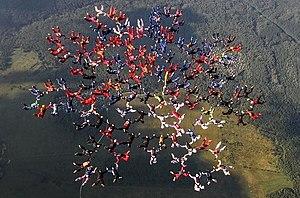
Dobromir Slavchev est un homme d'affaires bulgare, personnalité publique, mécène des art et des sports, producteur d'un large éventail d'art et de divers événements culturels, écrivain bulgare contemporain et instructeur de parachutisme.